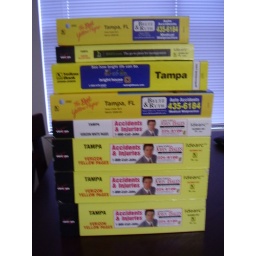
since moving in to our apartment in december we've been delivered a total of 8 phone books